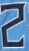
Number: 2